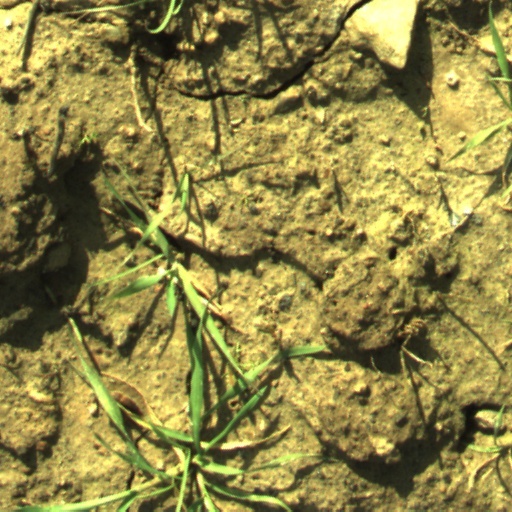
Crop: wheat